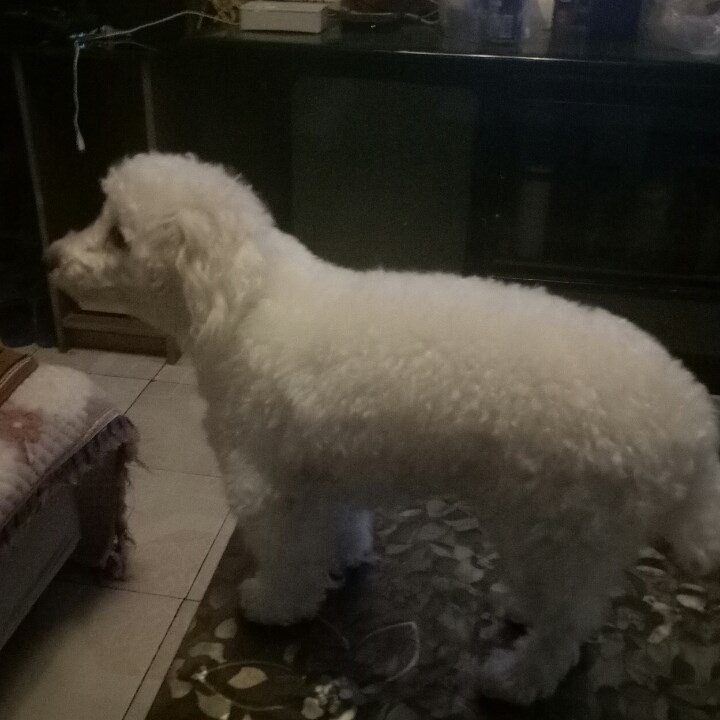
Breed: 2925-n000114-toy_poodle